TMNT (film)

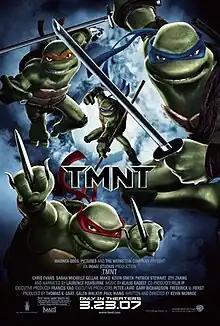
American theatrical release poster

TMNT (abbreviated from Teenage Mutant Ninja Turtles) is a 2007 animated superhero film written and directed by Kevin Munroe in his feature directorial debut and based on the characters created by Peter Laird and Kevin Eastman. The first animated film in the franchise, it features the voices of Chris Evans, Sarah Michelle Gellar, Mako, Kevin Smith, Patrick Stewart, and Ziyi Zhang with narration by Laurence Fishburne. In the film, after having grown apart following the final defeat of their arch-enemy, the Shredder, the four Turtles — Leonardo, Raphael, Donatello, and Michelangelo (voiced respectively by James Arnold Taylor, Nolan North, Mitchell Whitfield, and Mikey Kelley) — are set to reunite and overcome their faults to save the world from evil ancient creatures.